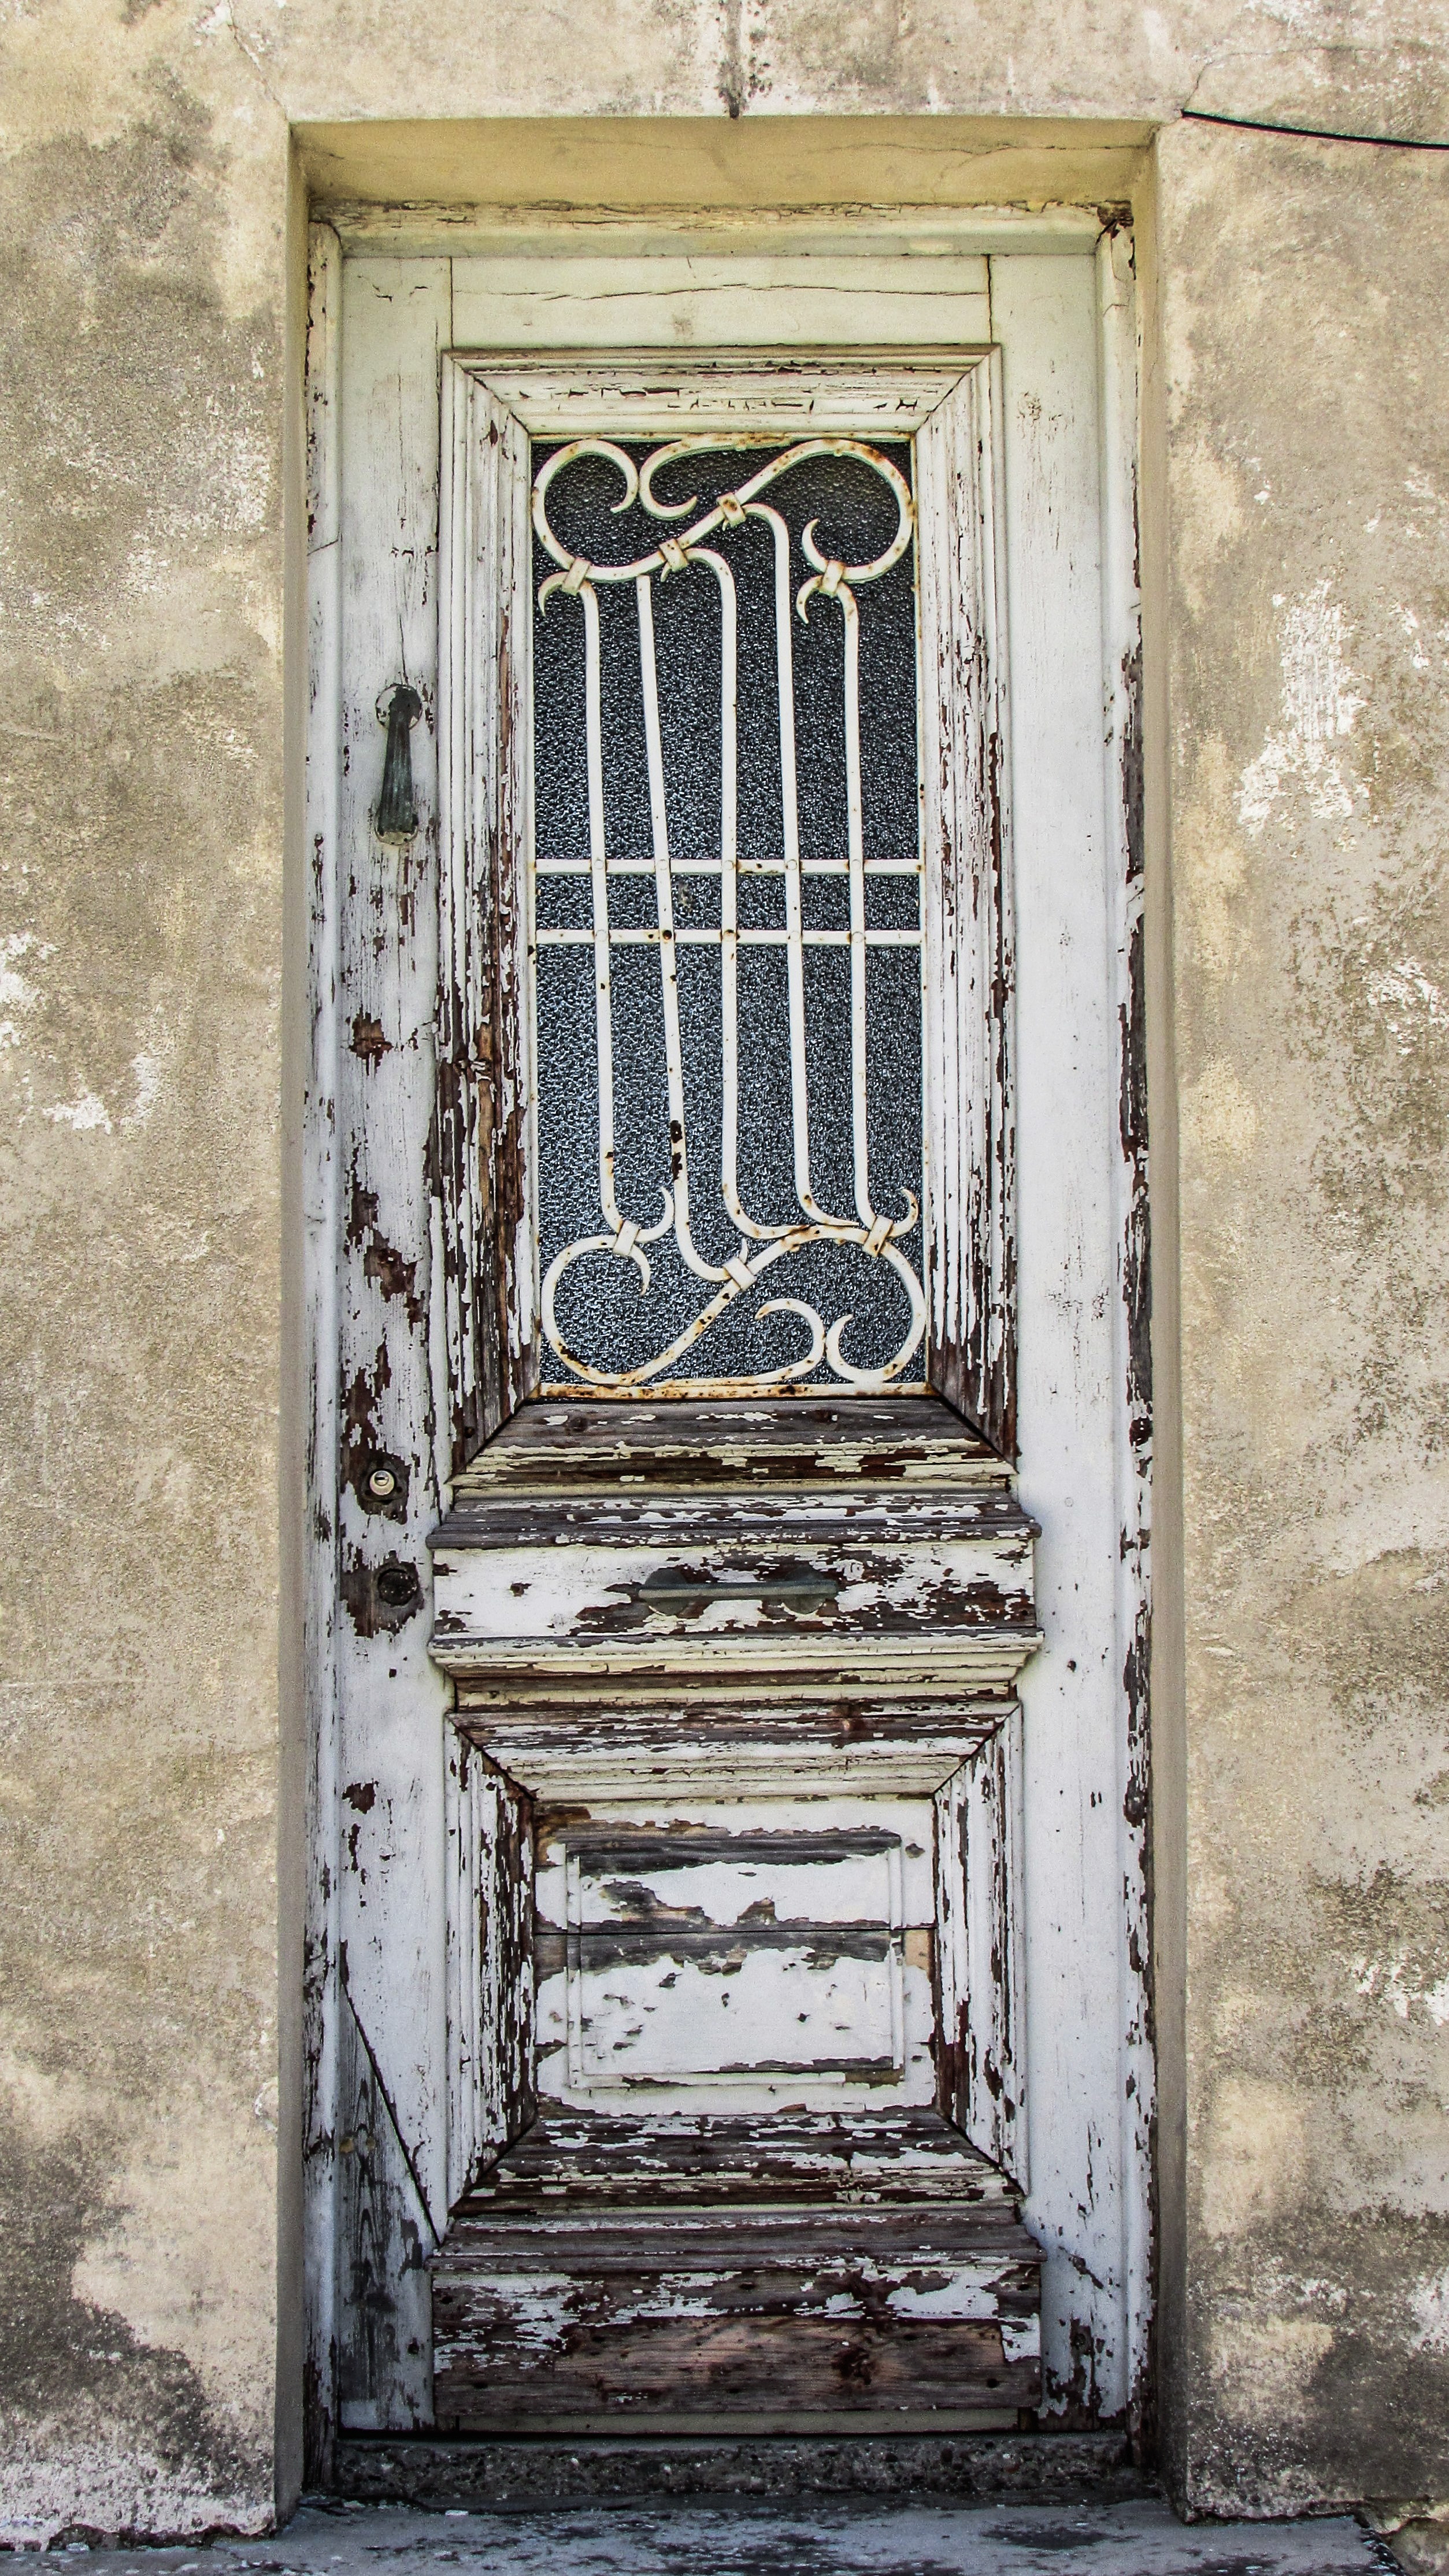
architecture, wood, white, street, house, window, old, home, wall, entrance, facade, exterior, door, wooden, history, iron, old door, traditional, cyprus, lefkara, urban area, ancient history